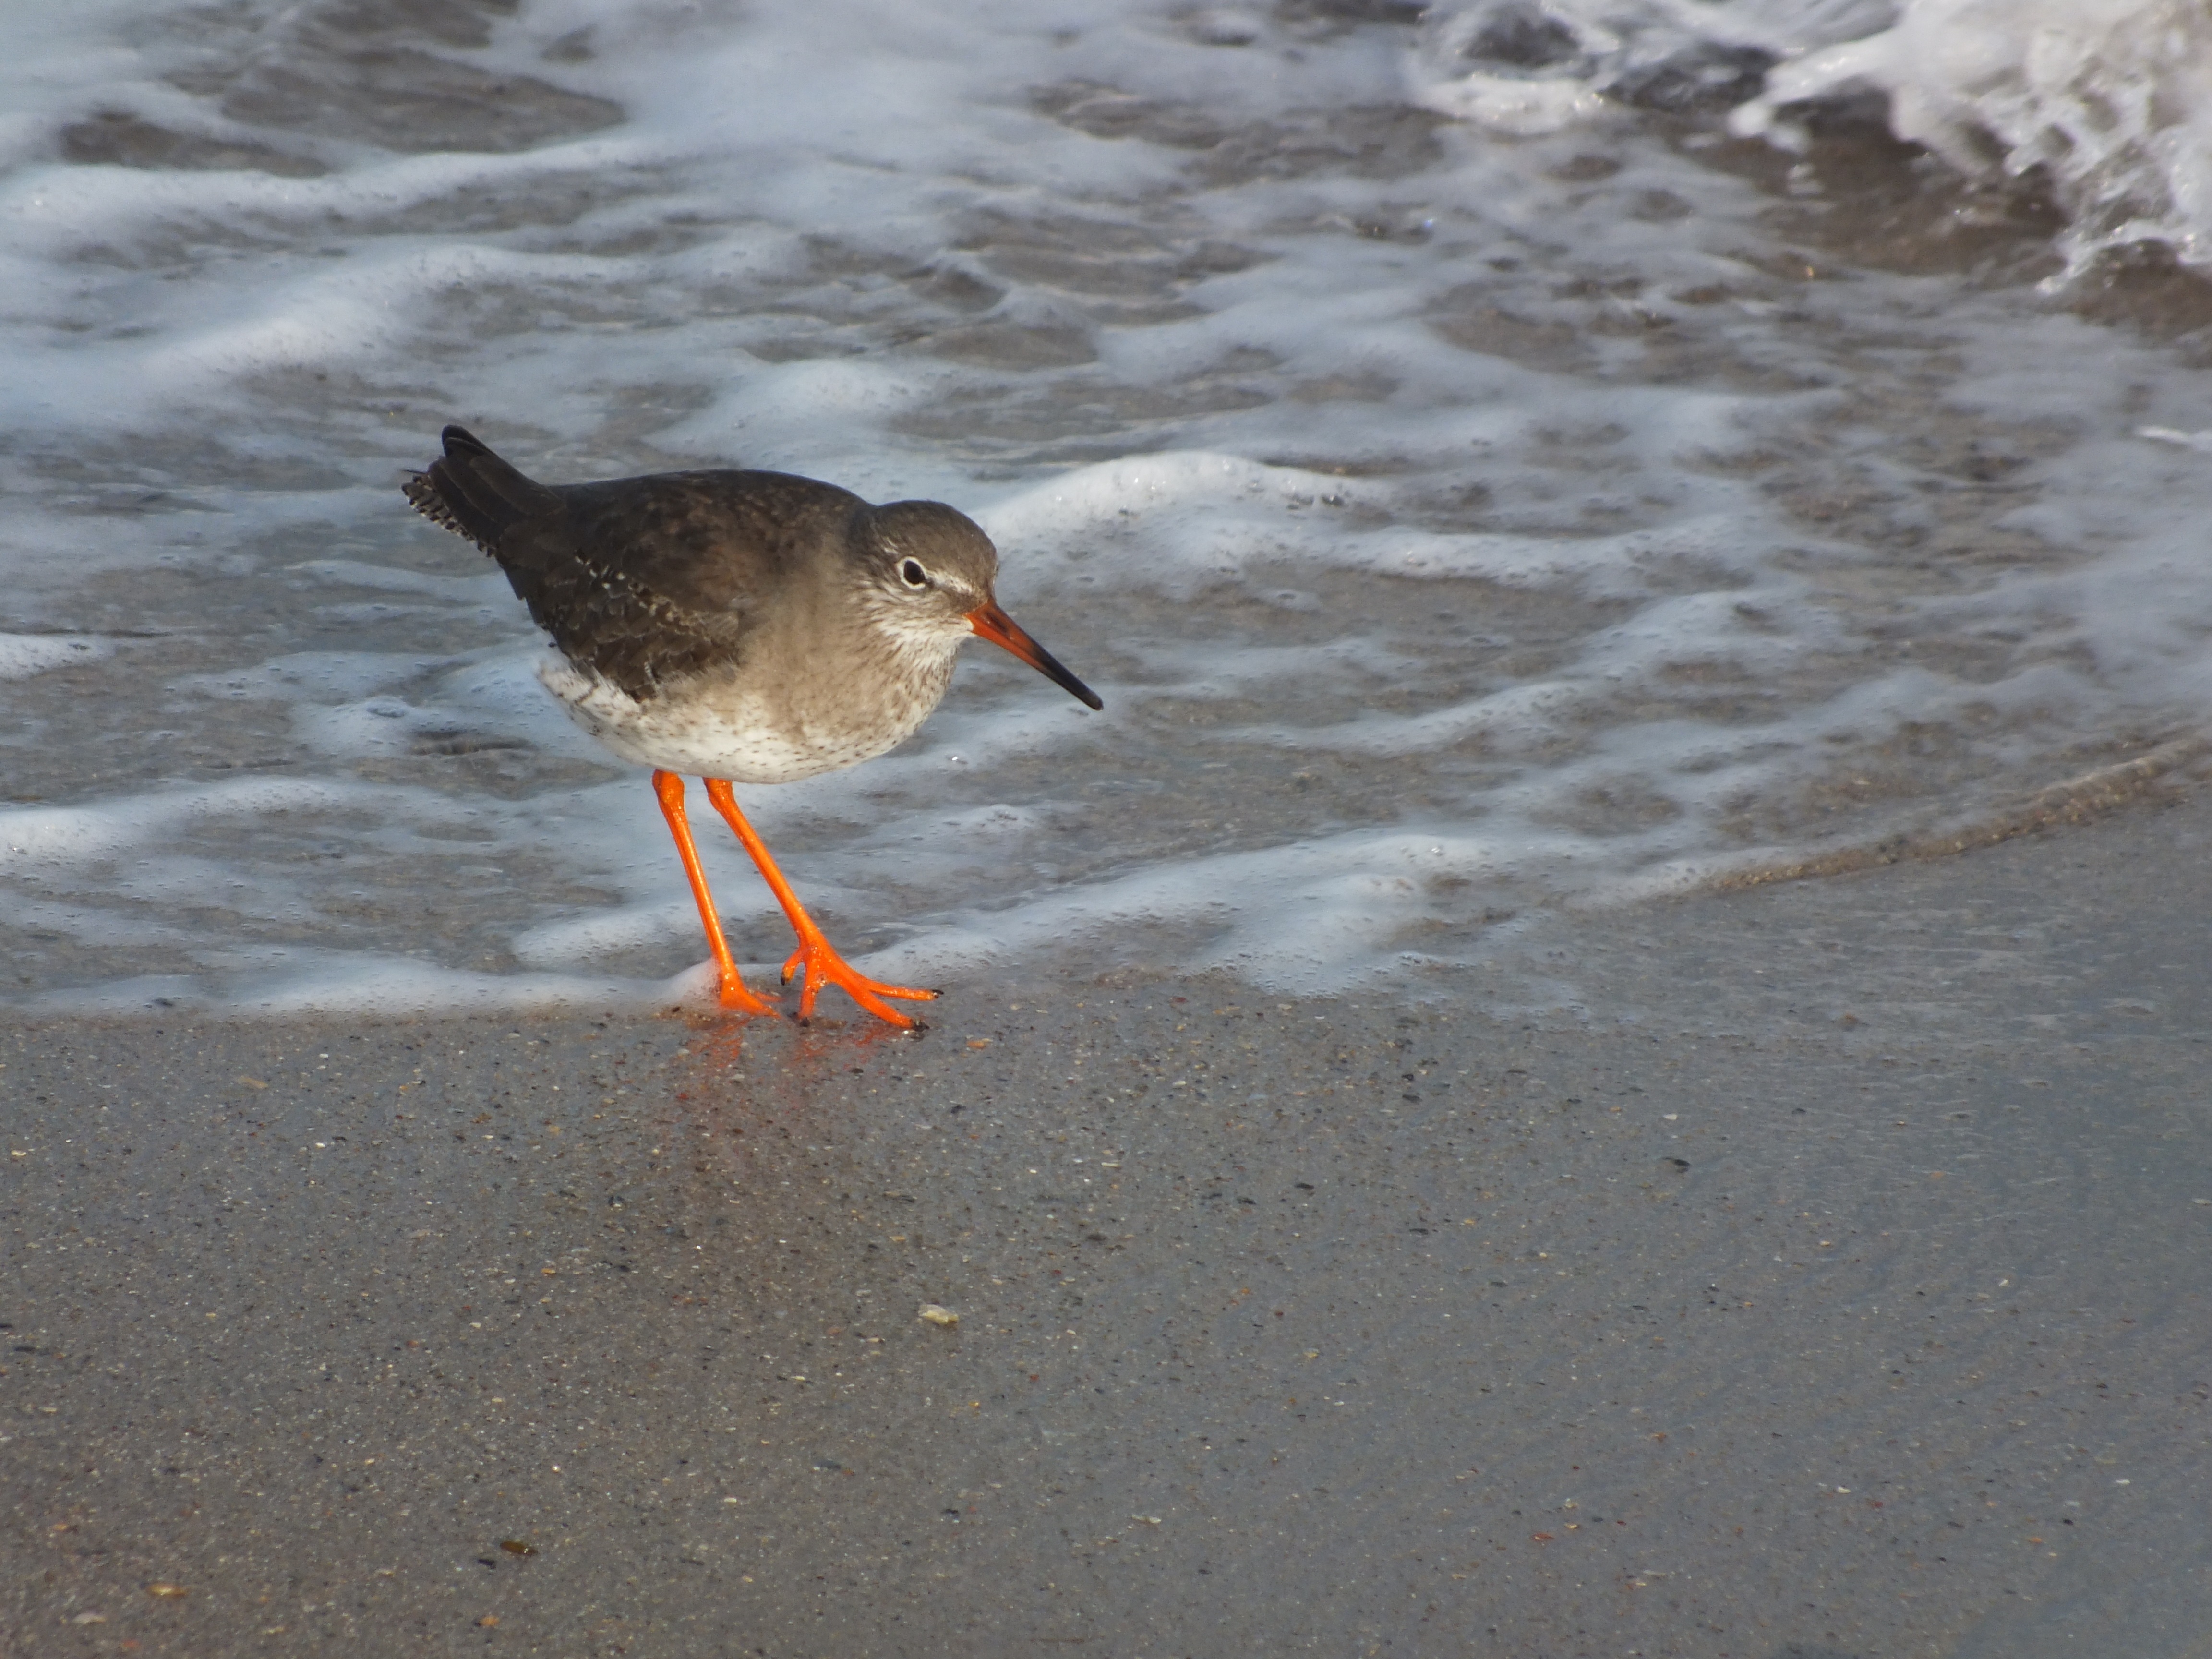
sea, sand, bird, wildlife, beak, seashore, fauna, birds, vertebrate, shorebird, sandpiper, redshank, charadriiformes, red shank, cinclidae